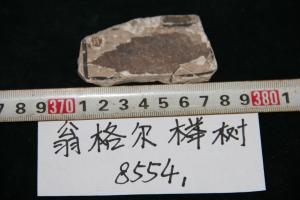
一个化石属于被子植物，其特征描述:保存一片不完整叶子，化石黑褐色，围岩灰白色。叶片为近椭圆形，长58mm，最宽处位于中部，为20mm，顶部急尖，基部未见，叶缘重锯齿状，叶脉为复杂网状，呈黑色。分类位置为植物界被子植物门。